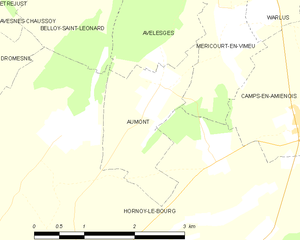
Carte des communes françaises Aumont